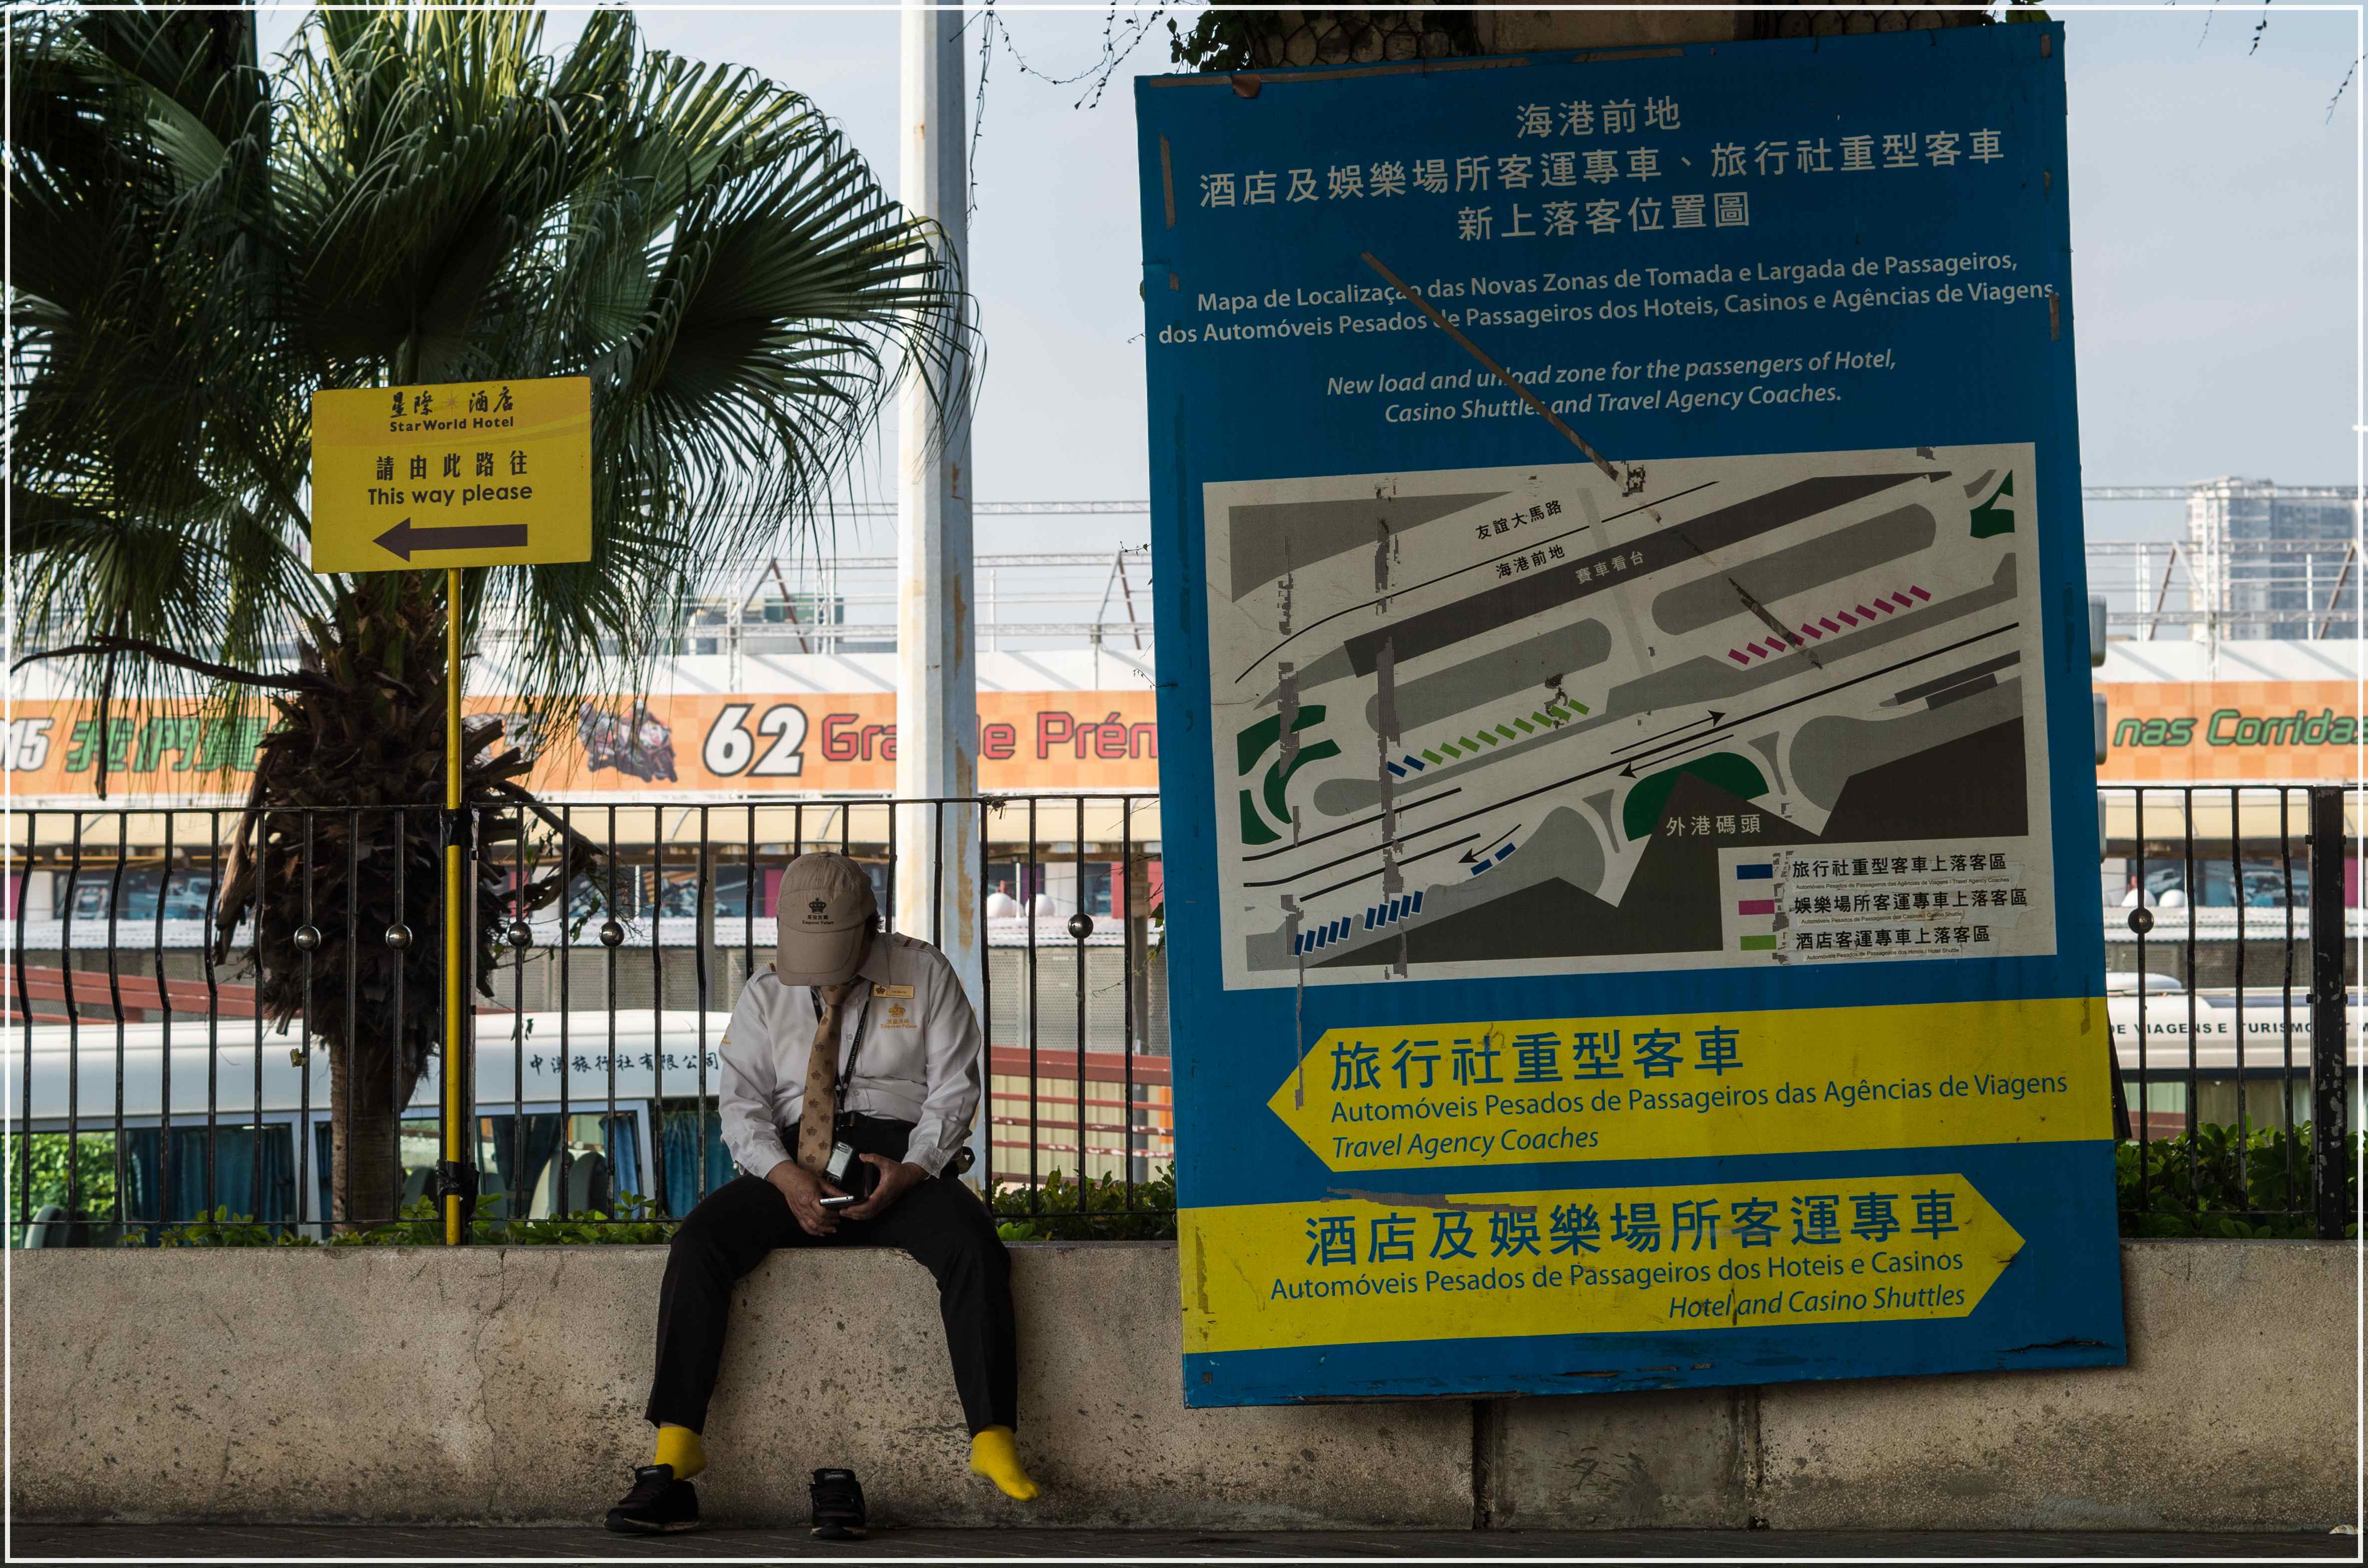
pedestrian, street, advertising, sign, banner, yellow, signage, macau, poster, pentax, billboard, pentaxk30